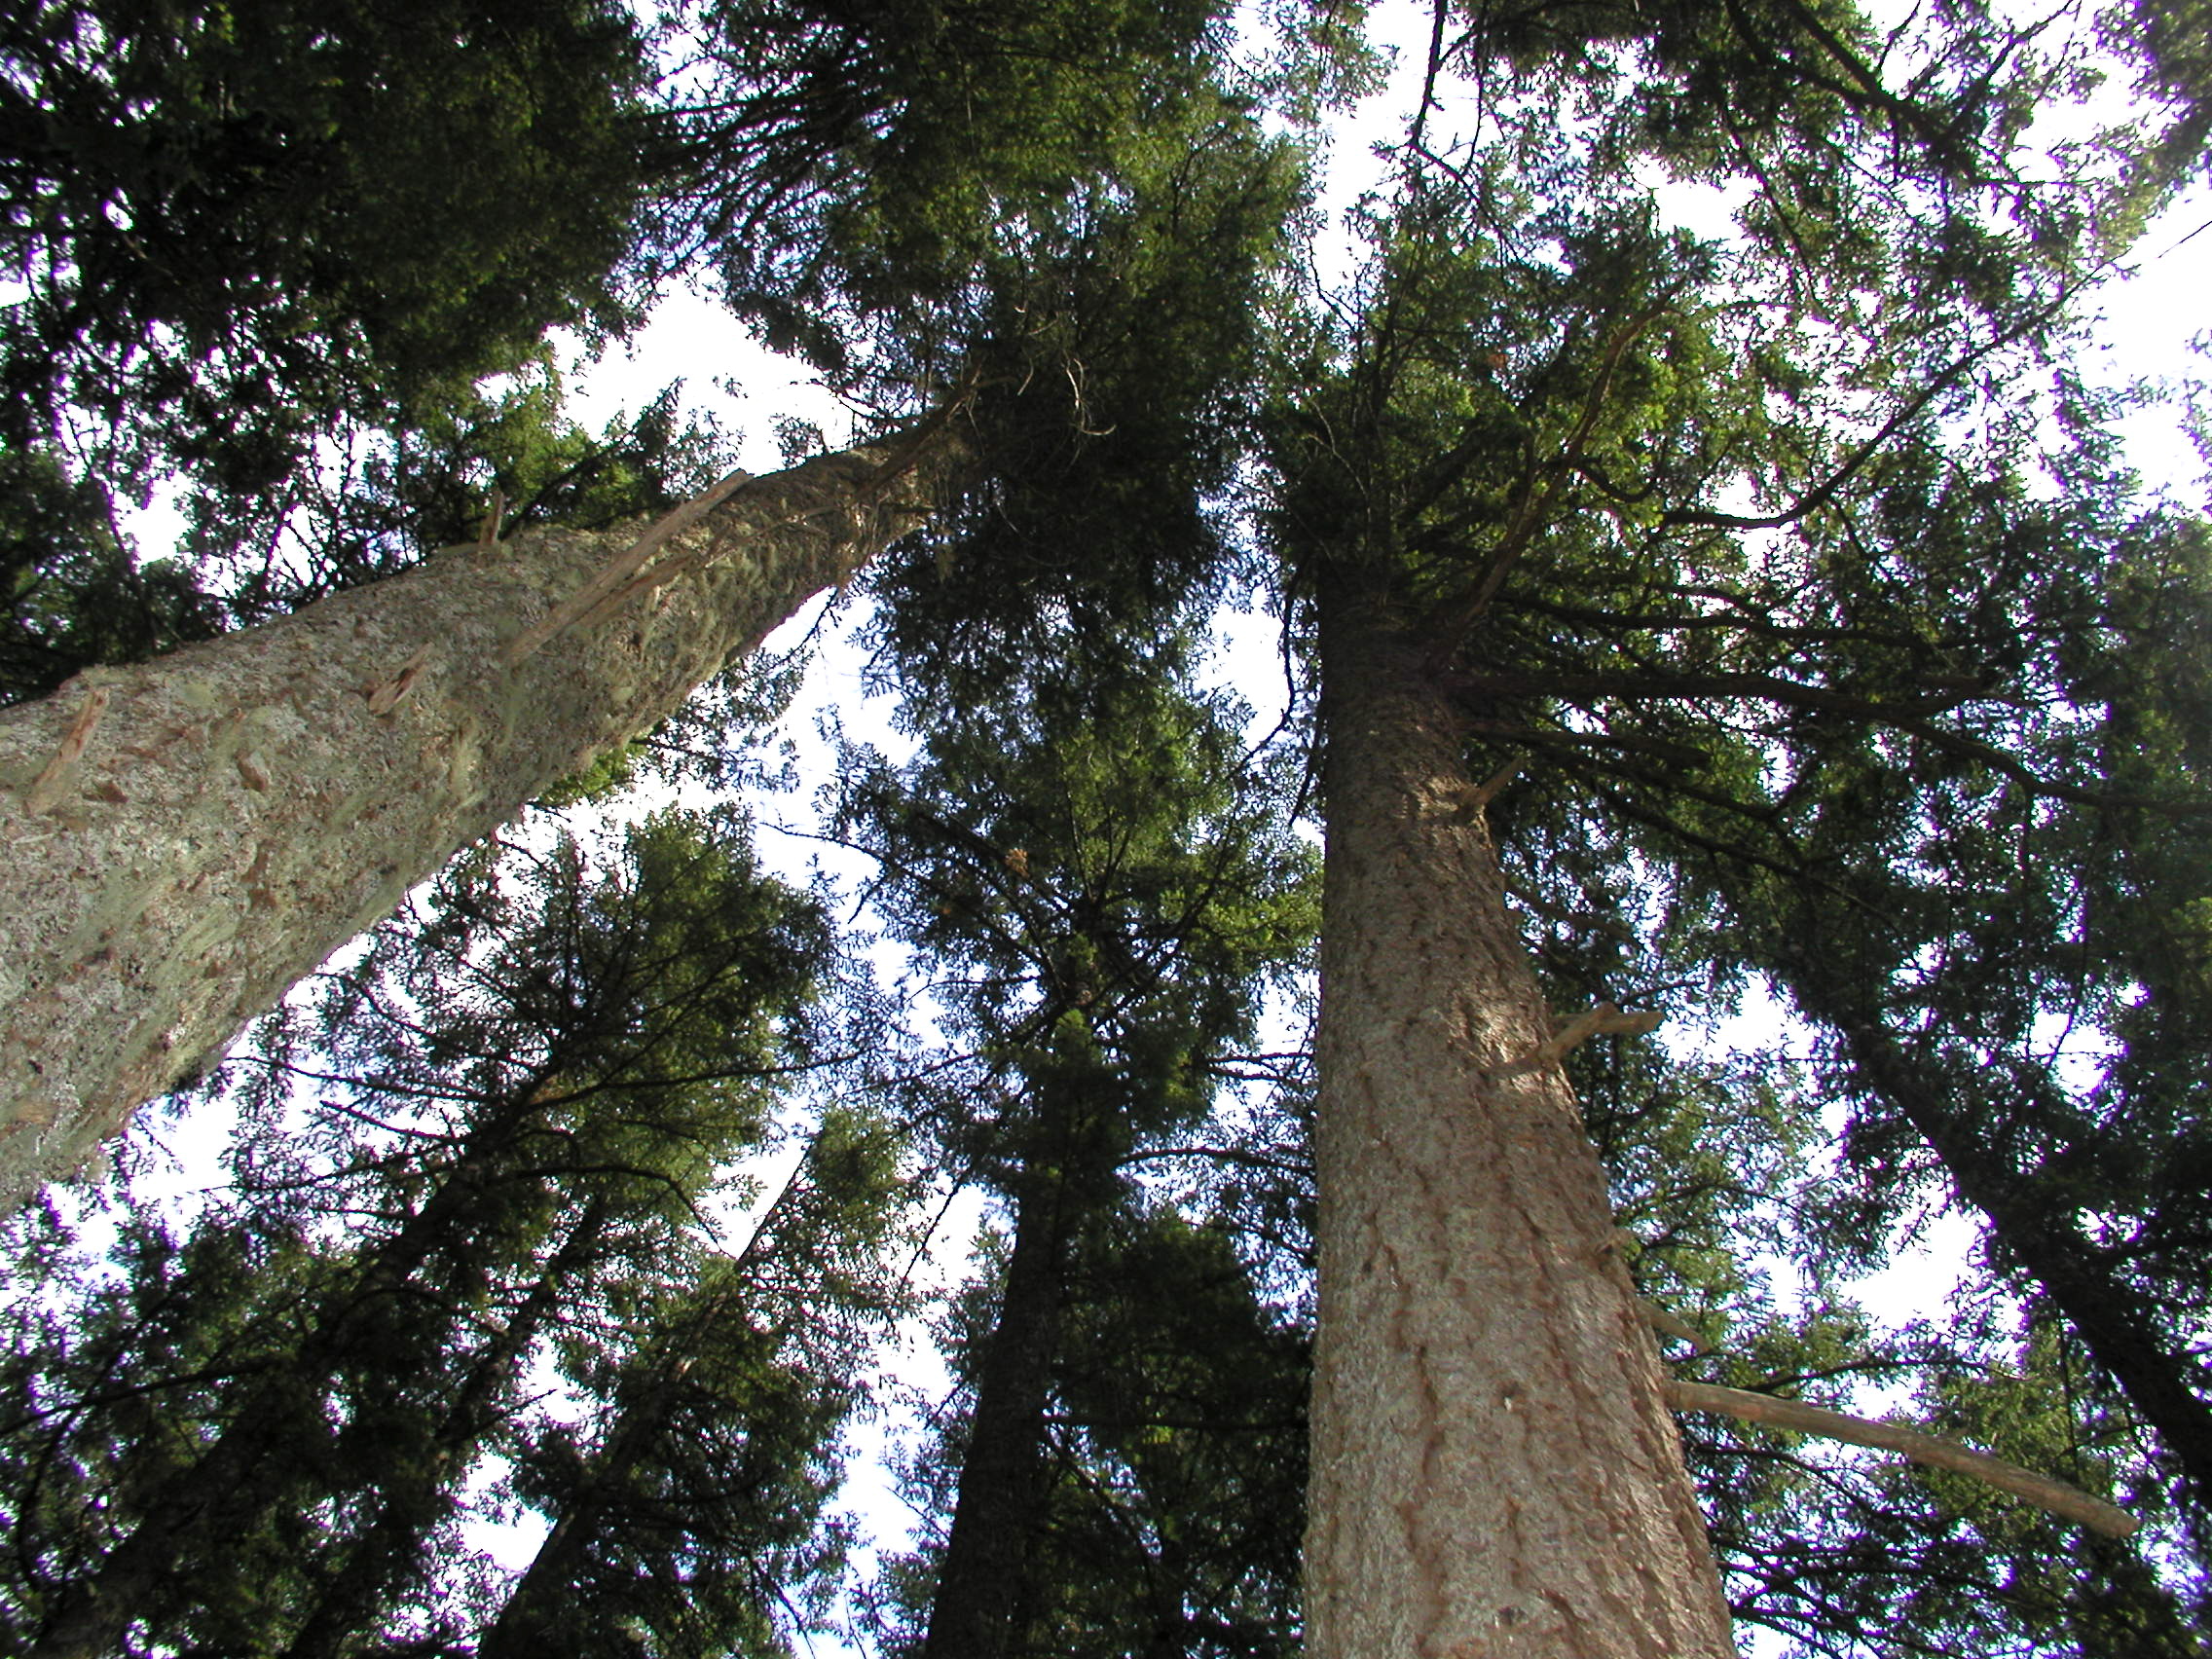
tree, forest, branch, plant, leaf, flower, trunk, evergreen, botany, garden, flora, spruce, canada, shrub, deciduous, woodland, ecosystem, flowering plant, biome, woody plant, land plant